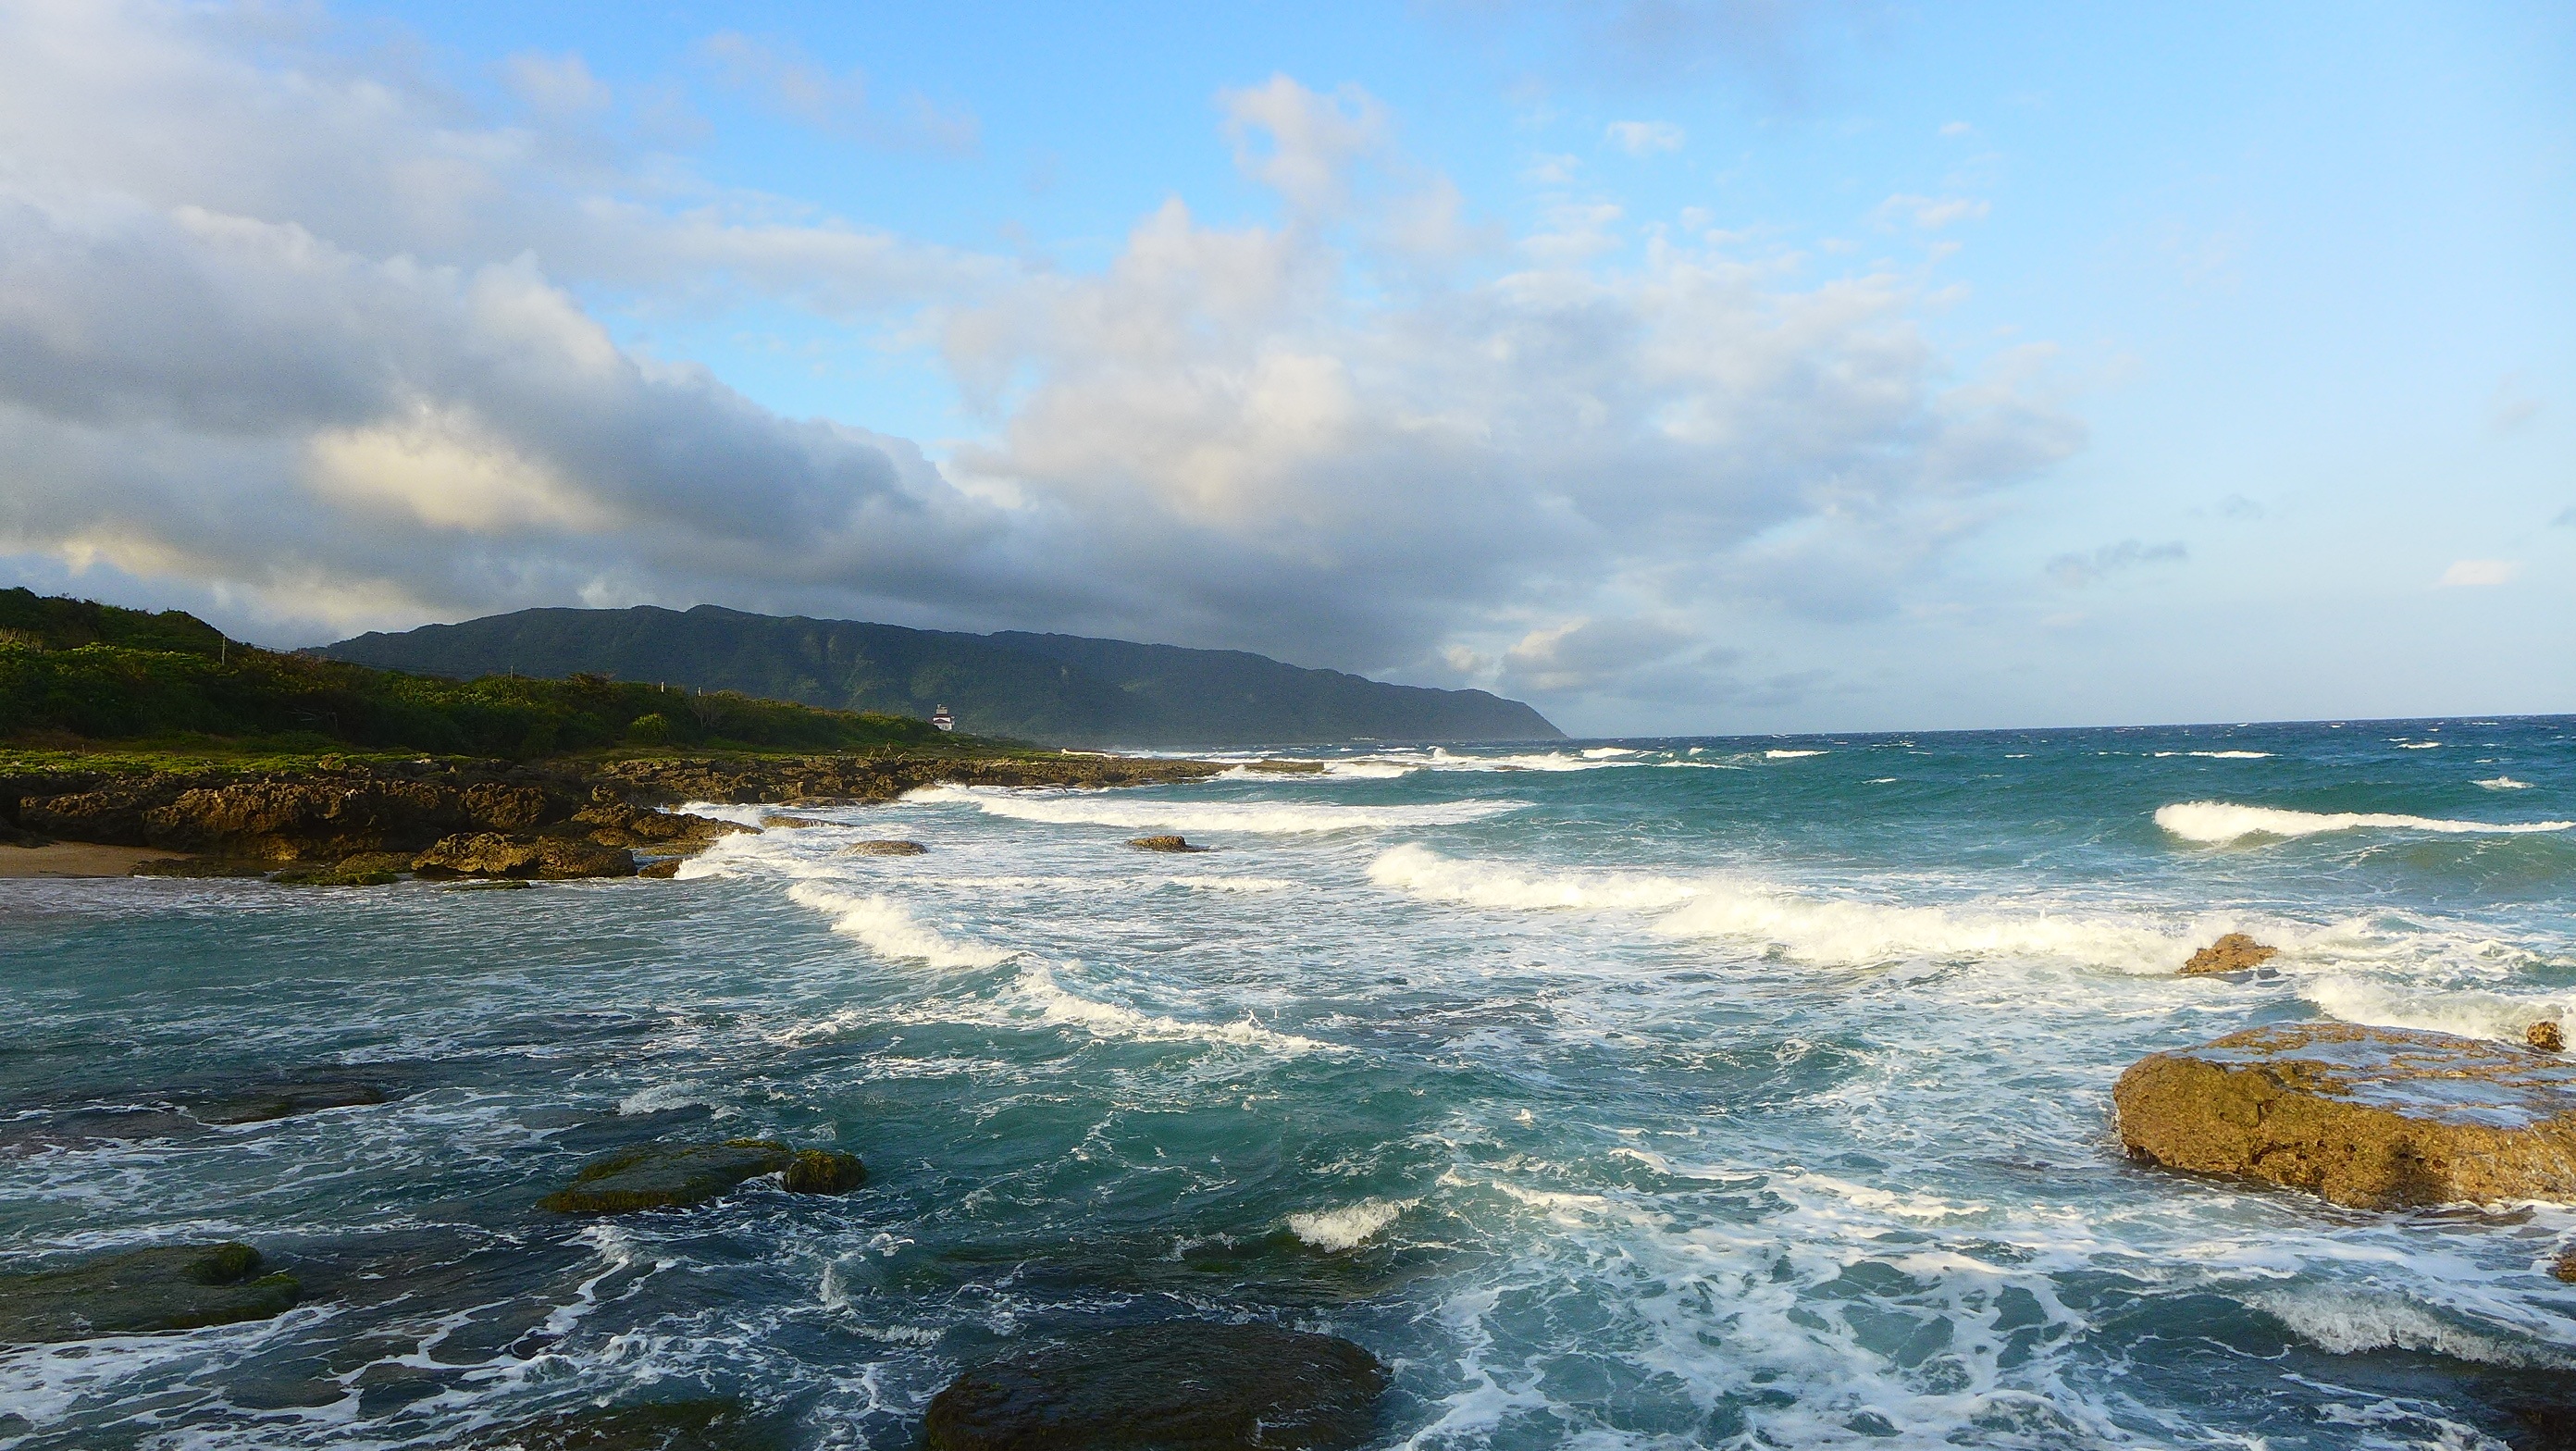
beach, sea, coast, water, rock, ocean, horizon, cloud, shore, wave, vacation, cliff, cove, natural, bay, terrain, body of water, taiwan, cape, blue day, wind wave, butyl, manchu beach, hengchun peninsula